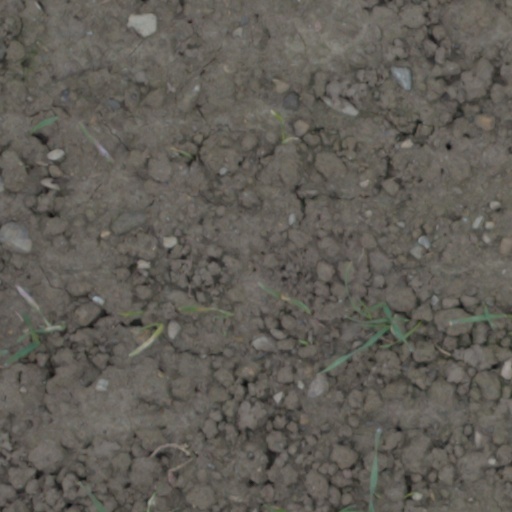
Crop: wheat